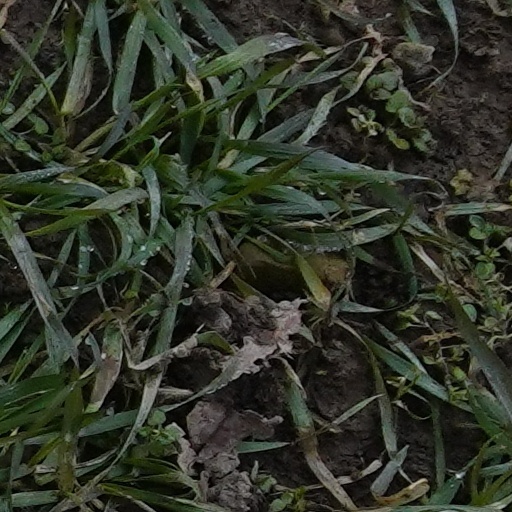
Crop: wheat